Franconia

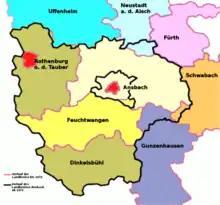
The administrative reform in Bavaria in the Franconian county of Ansbach

In 1608, the reformed princes merged into a so-called Union within the Empire. In Franconia, the margraves of Ansbach and Bayreuth as well as the imperial cities were part of this alliance. The Catholic side responded in 1609 with a counter-alliance, the League. The conflicts between the two camps ultimately resulted in the Thirty Years' War, which was the greatest strain on the cohesion of the Franconian Circle Initially, Franconia was not a theatre of war, although marauding armies repeatedly crossed its territory. However, in 1631, Swedish troops under Gustavus Adolphus advanced into Franconia and established a large encampment in summer 1632 around Nuremberg. However, the Swedes lost the Battle of the Alte Veste against Wallenstein's troops and eventually withdrew. Franconia was one of the poorest regions in the Empire and lost its imperial political significance. During the course of the war, about half the local population lost their lives. To compensate for these losses about 150,000 displaced Protestants settled in Protestant areas, including Austrian exiles.